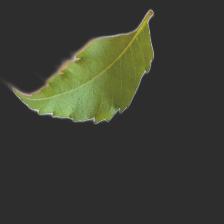
Plant: Neem